Air Force Meritorious Civilian Service Award

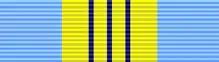
Ribbon bar of the medal

The Air Force Meritorious Civilian Service Award is the fourth-highest award granted to civilian personnel by the United States Department of the Air Force. It consists of a medal, lapel button, and citation certificate. Nominees must have established a pattern of exemplary service over at least one year.